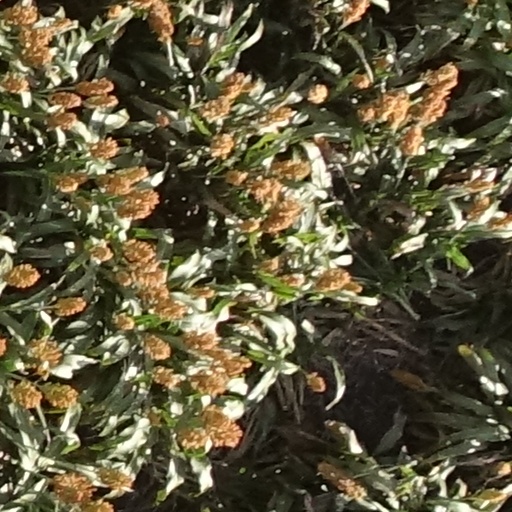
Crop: sorghum